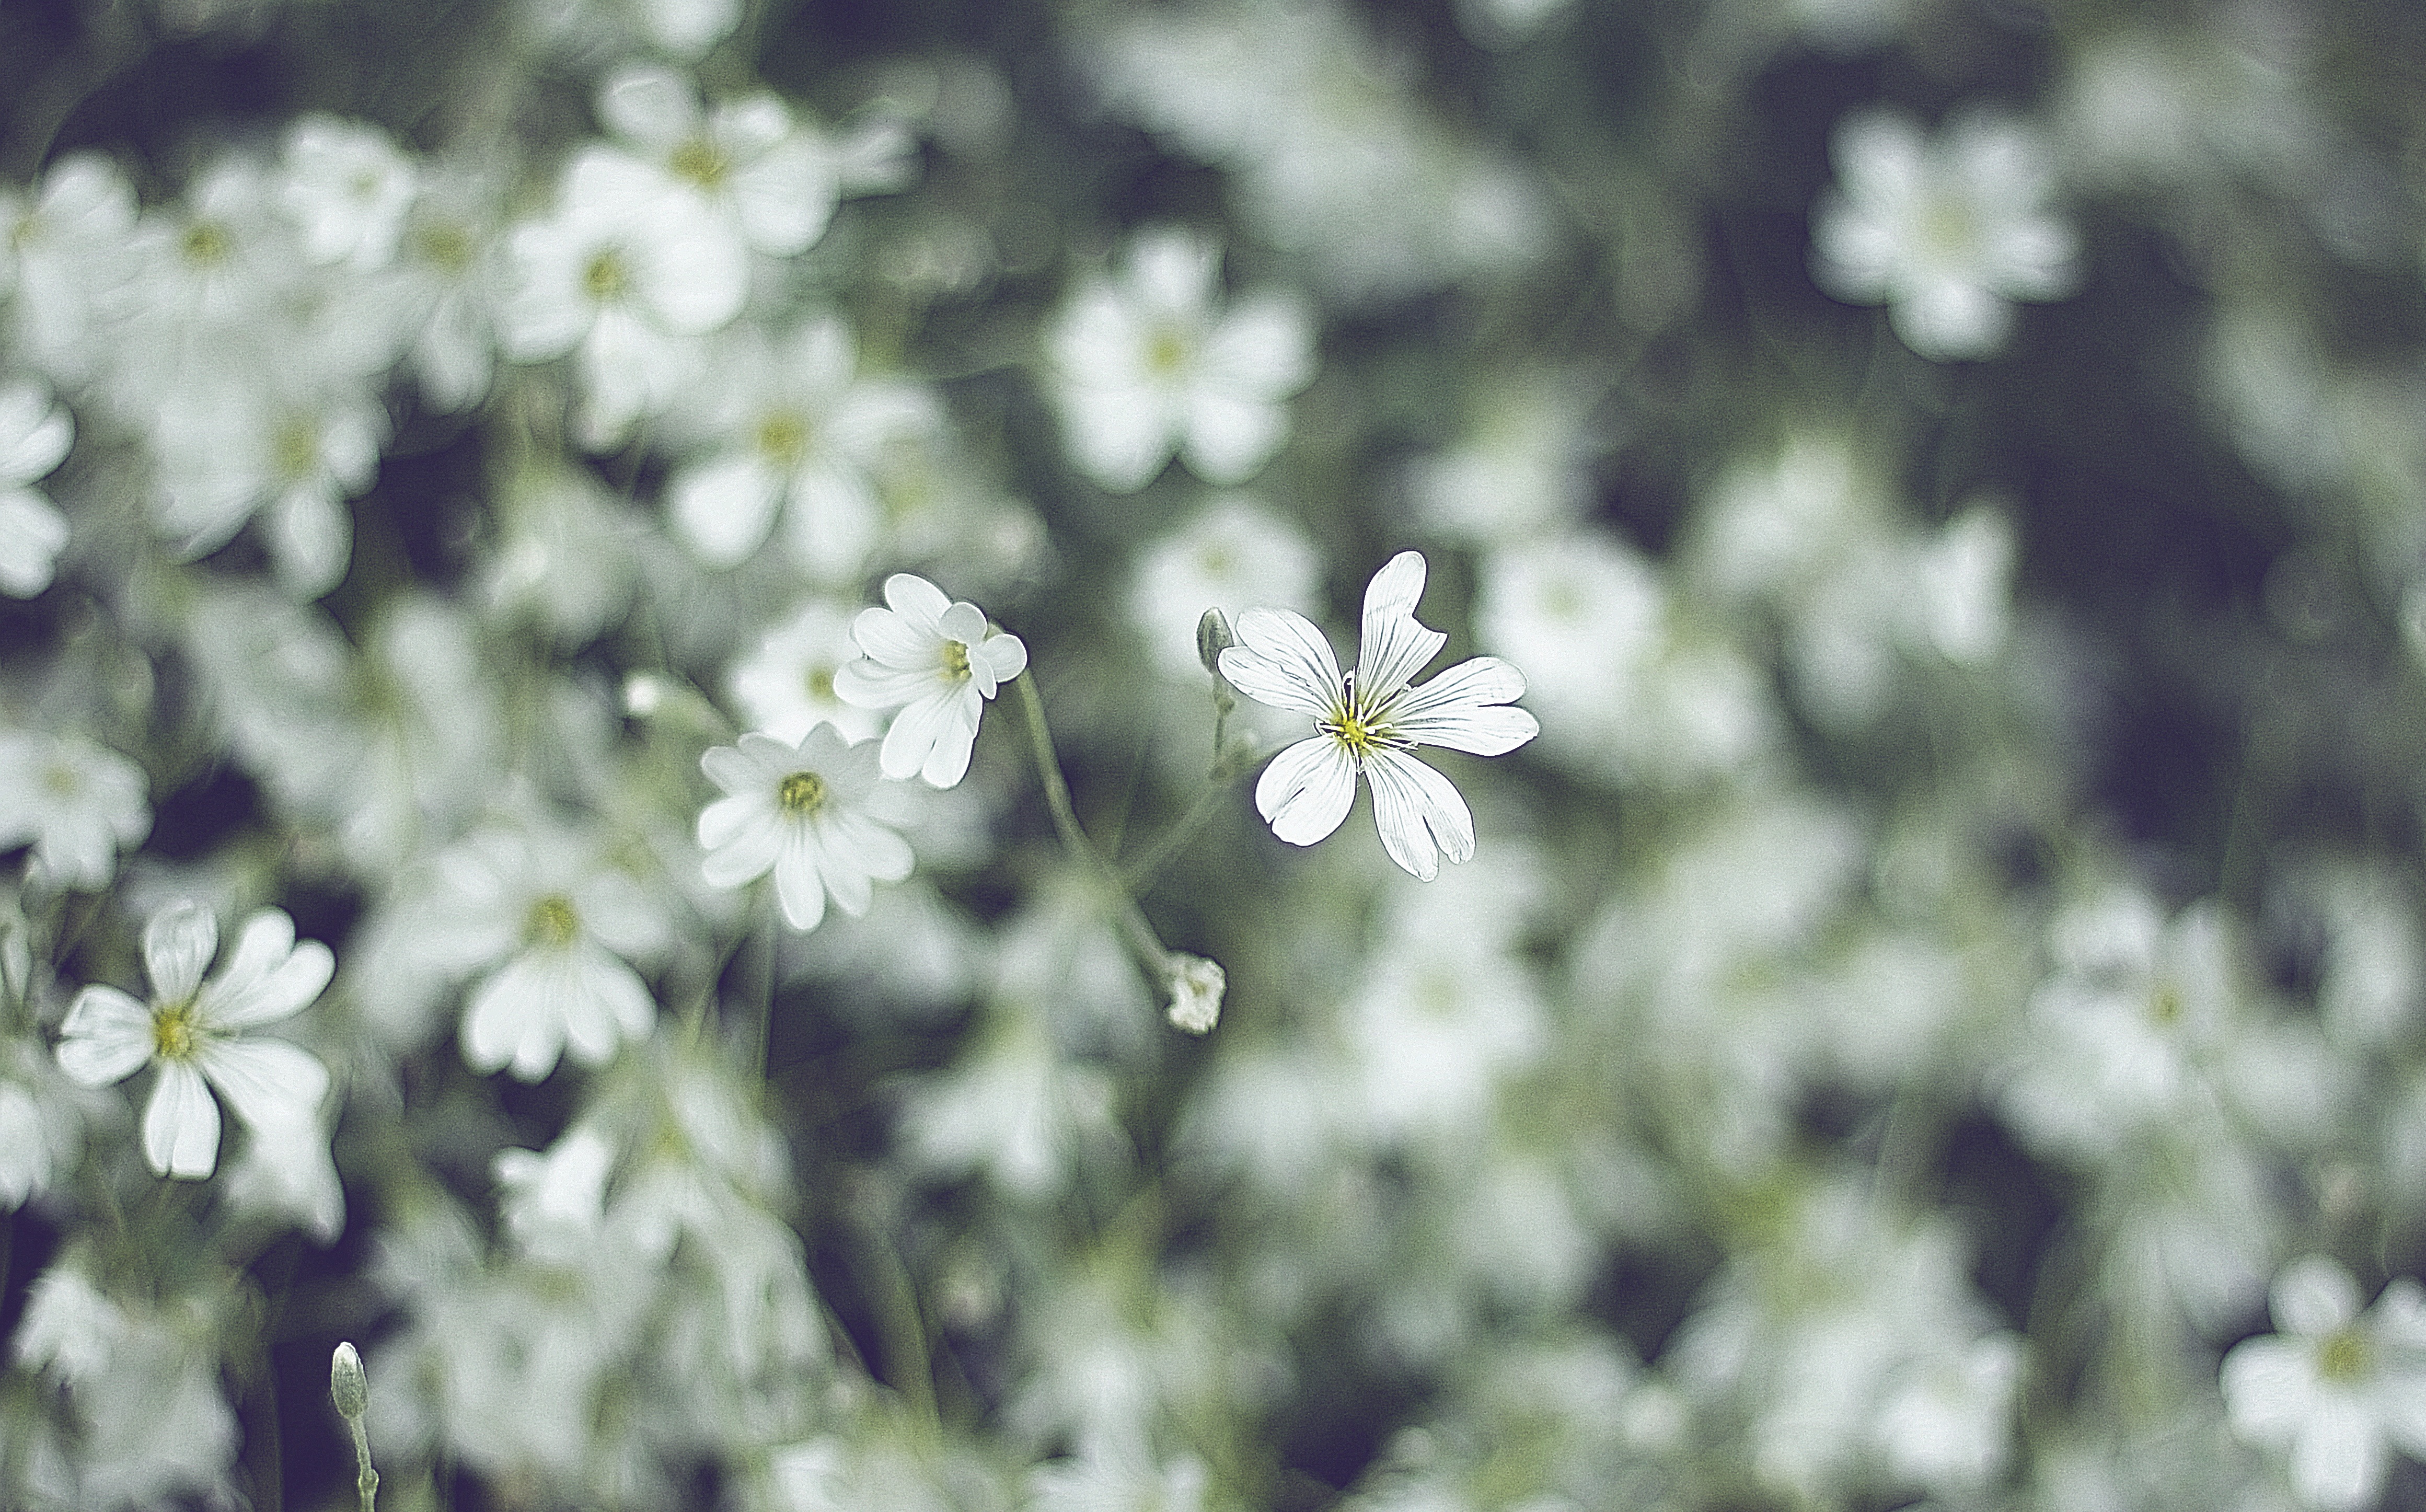
nature, branch, blossom, plant, sunlight, leaf, flower, petal, spring, green, botany, flora, wildflower, close up, macro photography, flowering plant, land plant